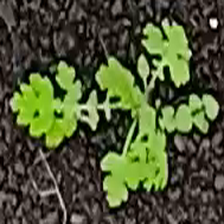
Weed species: Gajar_gavat_(Parthenium hysterophorus)